Oak apple

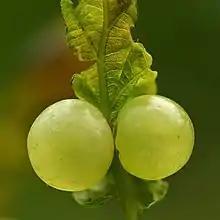
Oak apples on "Quercus robur" leaf

An oak apple or oak gall is a large, round, vaguely apple-like gall commonly found on many species of oak. Oak apples range in size from in diameter and are caused by chemicals injected by the larva of certain kinds of gall wasp in the family Cynipidae.